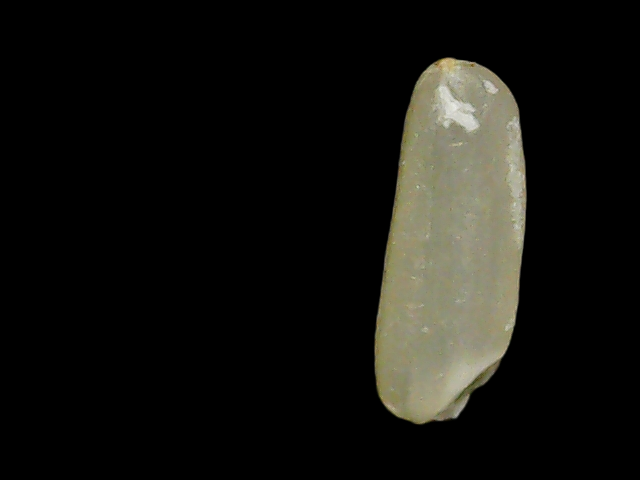
Rice variety: Binadhan21